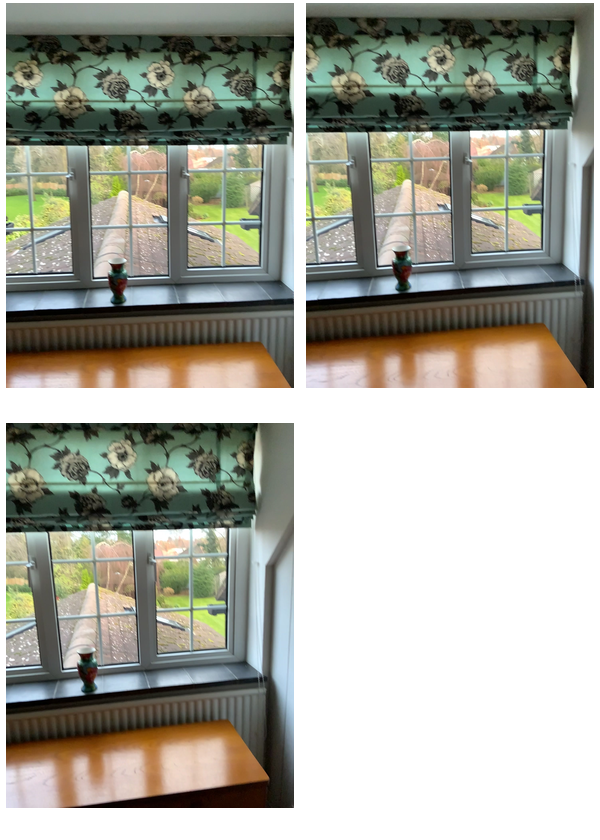Task instruction: Open the window.
Answer: {"task_instruction": "Open the window.", "nodes": ["handle1", "handle2", "window"], "edges": [{"functional_relationship": "openorclose", "object1": "handle1", "object2": "window", "spatial_relations": ["close"], "is_touching": true}, {"functional_relationship": "openorclose", "object1": "handle2", "object2": "window", "spatial_relations": ["close"], "is_touching": true}], "action_type": "rotate", "function_type": "open_close_control"}